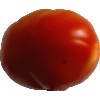
Label: Tomato 1